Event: Nepal Earthquake
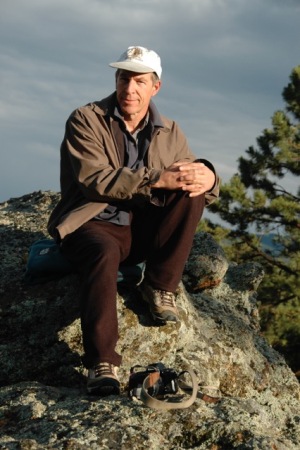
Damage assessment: no_damage